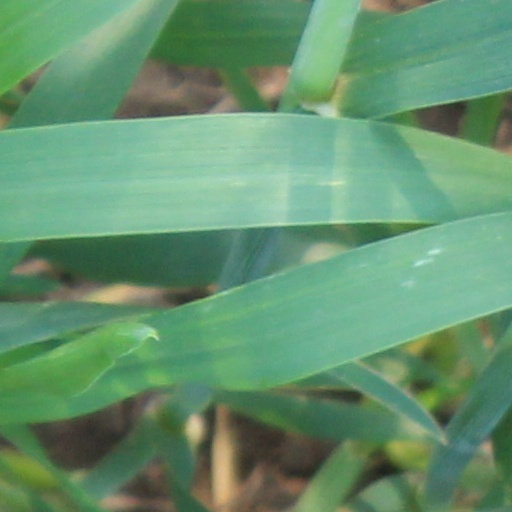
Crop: wheat